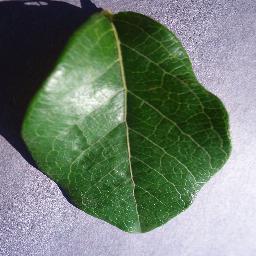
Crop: blueberry
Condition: healthy